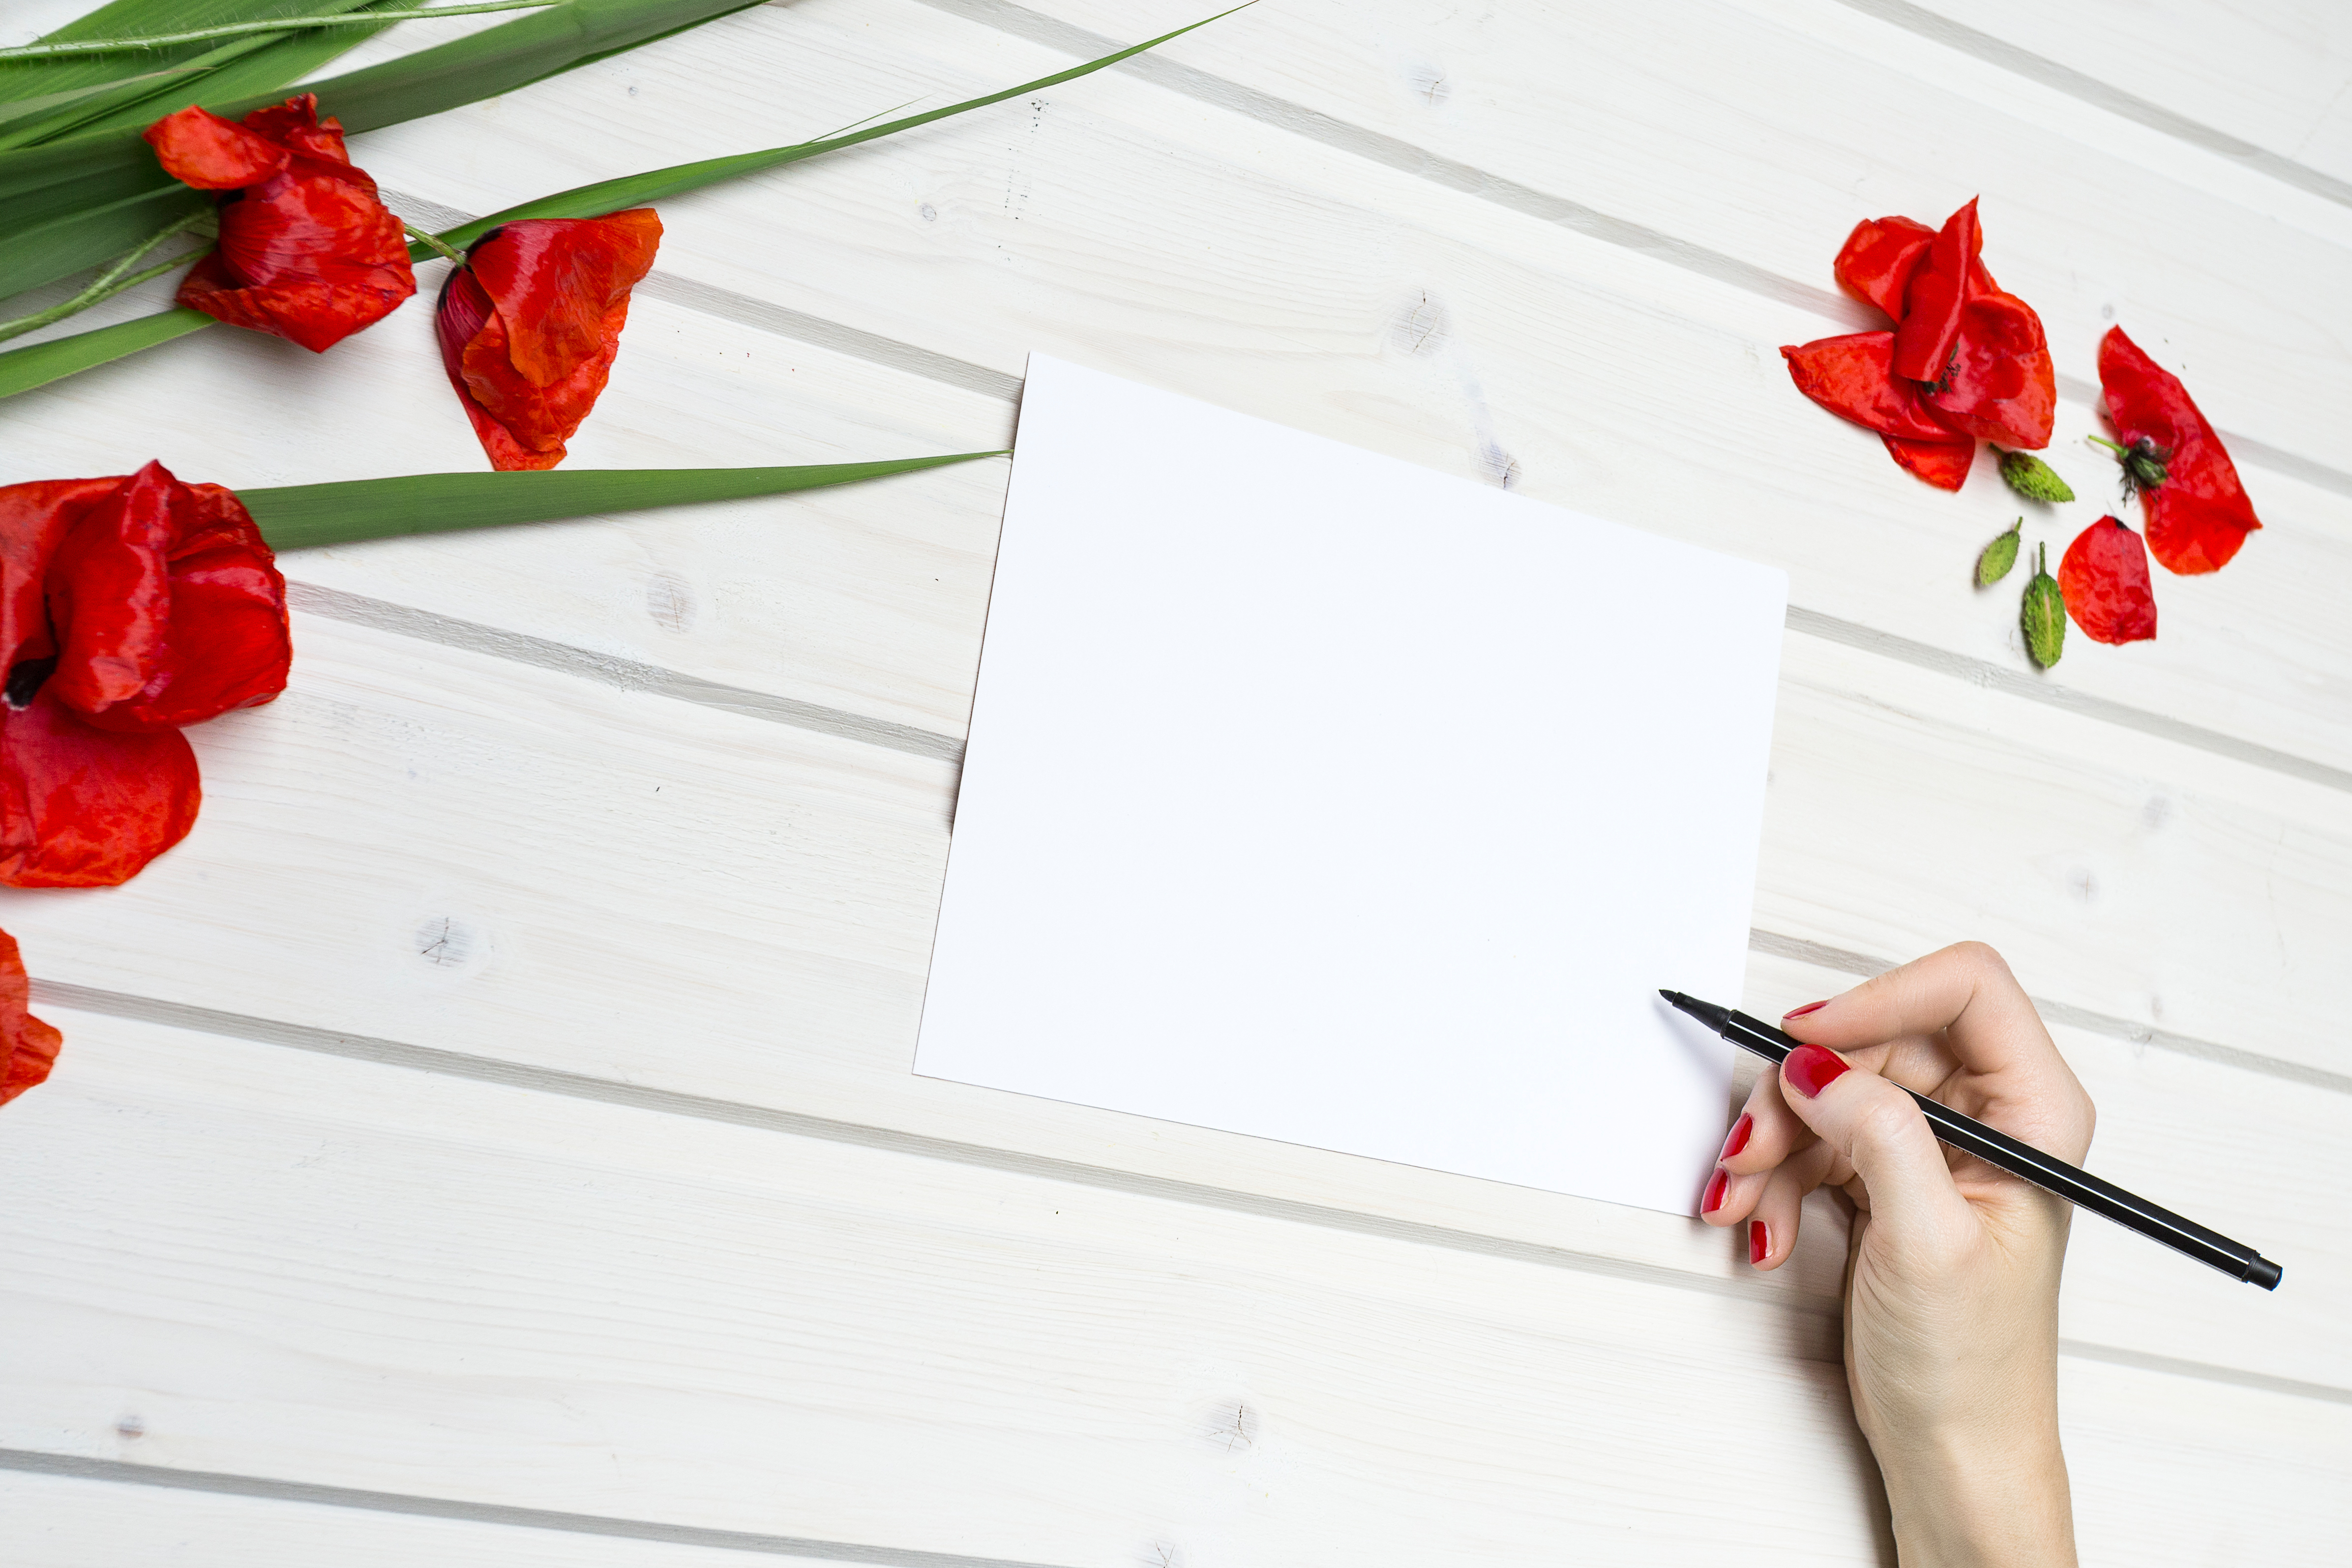
flower, spring, red, color, art, design